Hawkinsville Commercial and Industrial Historic District

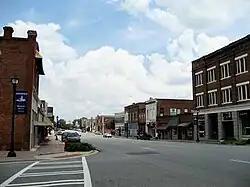

The Hawkinsville Commercial and Industrial Historic District is a historic district in Georgia, United States that was listed on the National Register of Historic Places in 2004.